The Hybrid Front

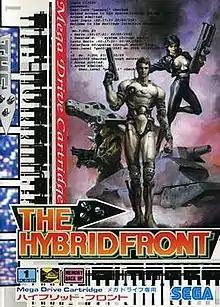
Cover art

is a turn-based strategy video game, released in Japan on July 22, 1994 for the Mega Drive. It was re-released for the Virtual Console on May 29, 2007.